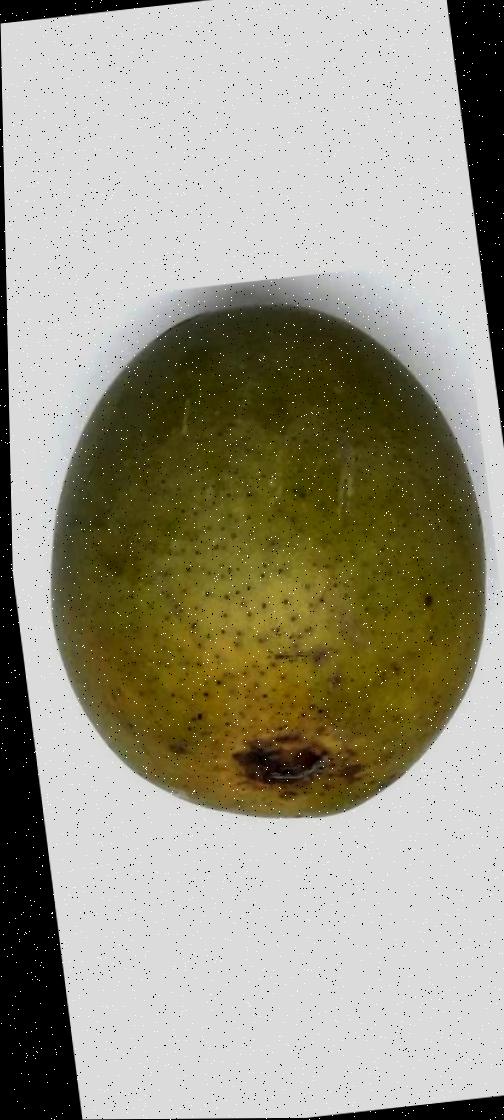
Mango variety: Himsagor